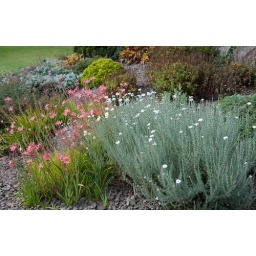
The rockery at the Botanics has plenty of plants in flower even in October.